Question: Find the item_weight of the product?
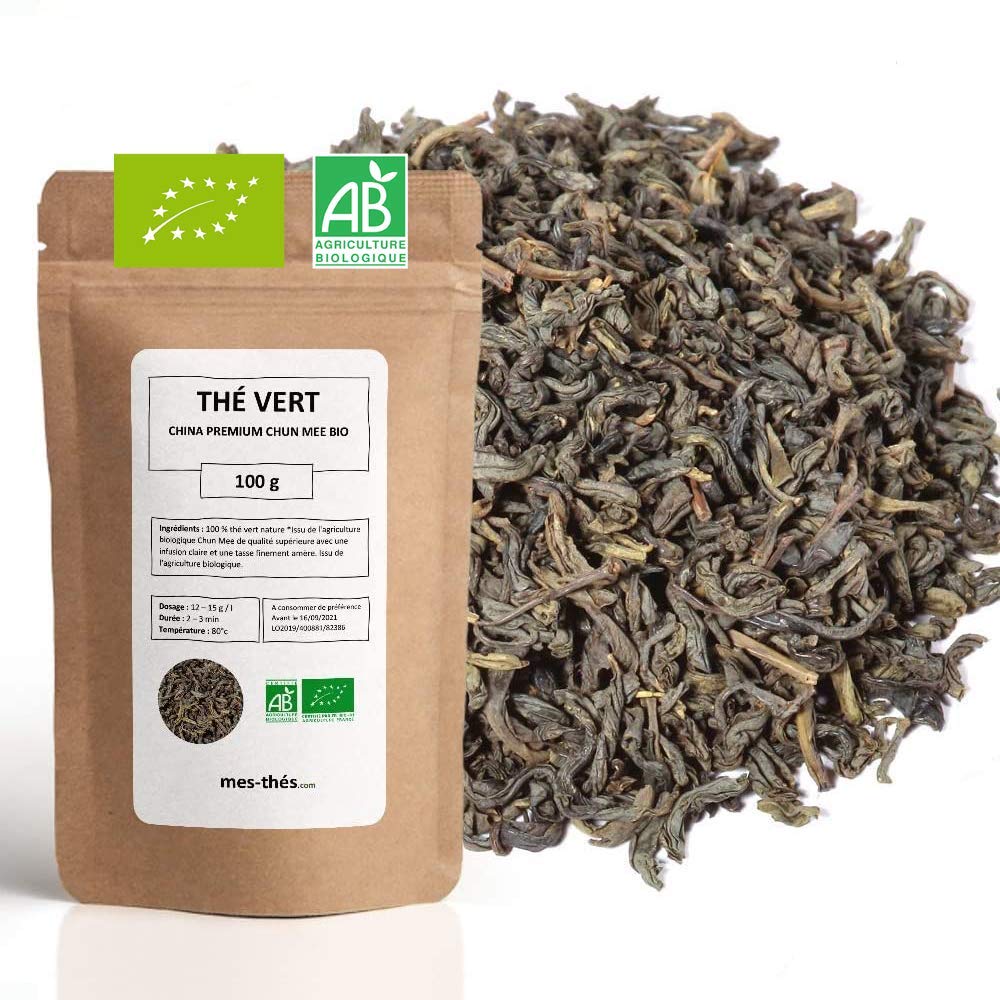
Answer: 100.0 gram